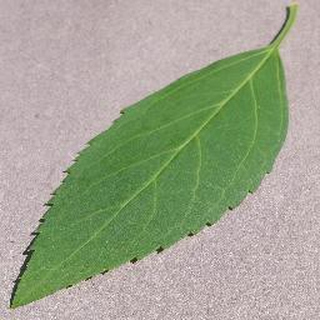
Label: healthy_cherry